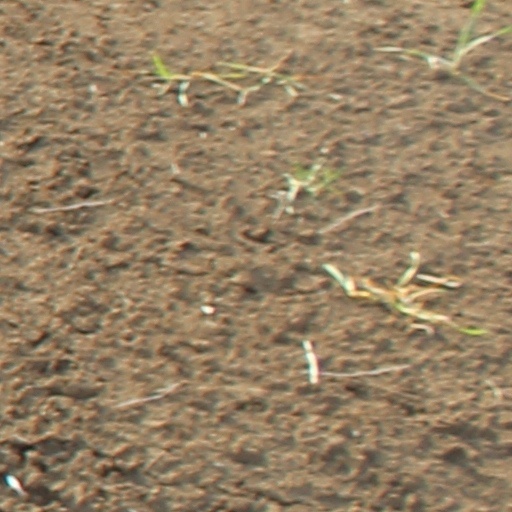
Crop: wheat